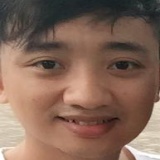
diễn viên Hảo Henry